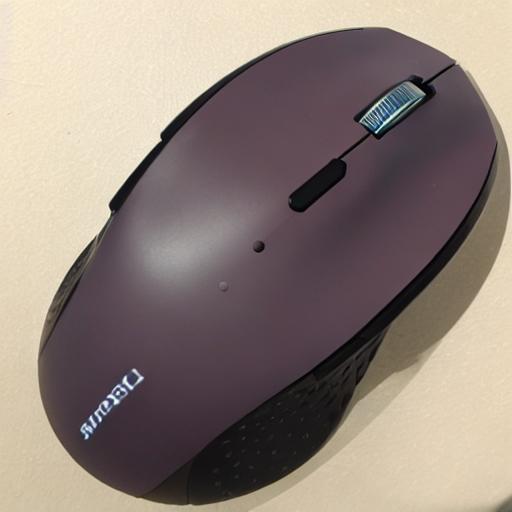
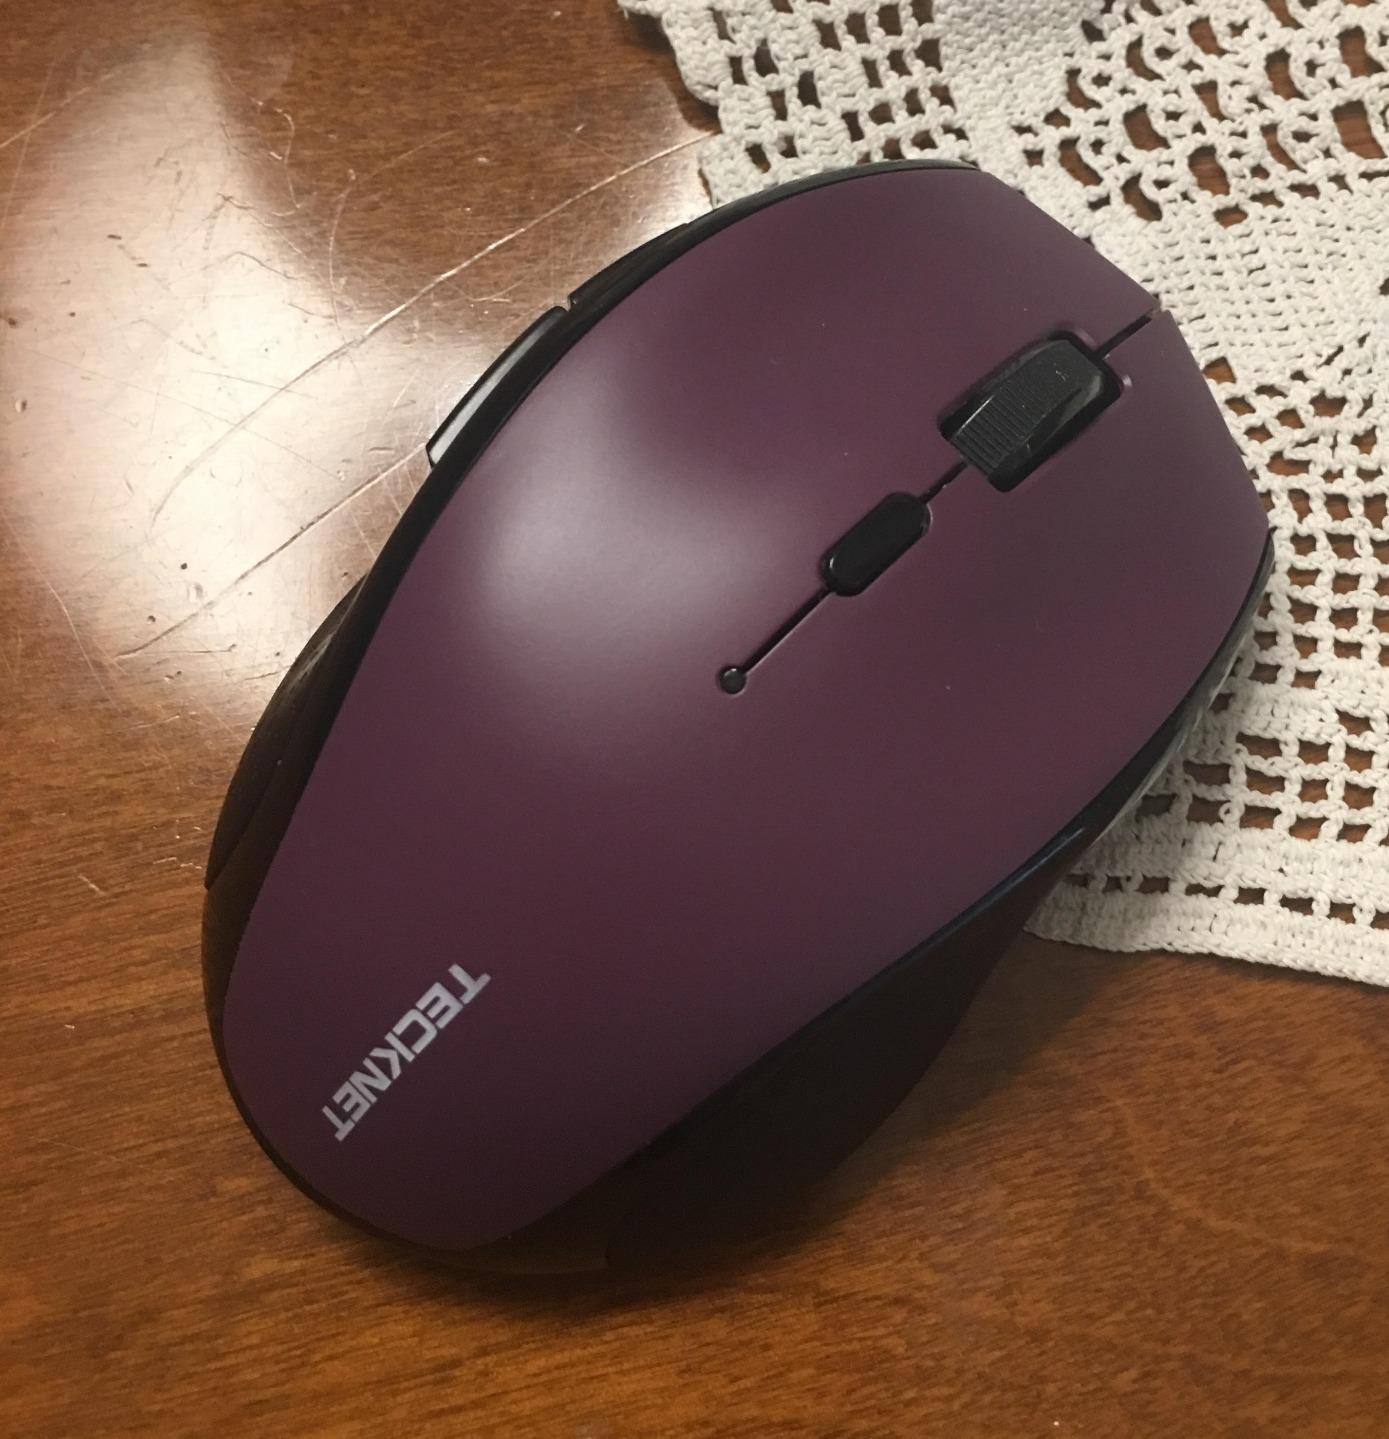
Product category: mouse
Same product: no